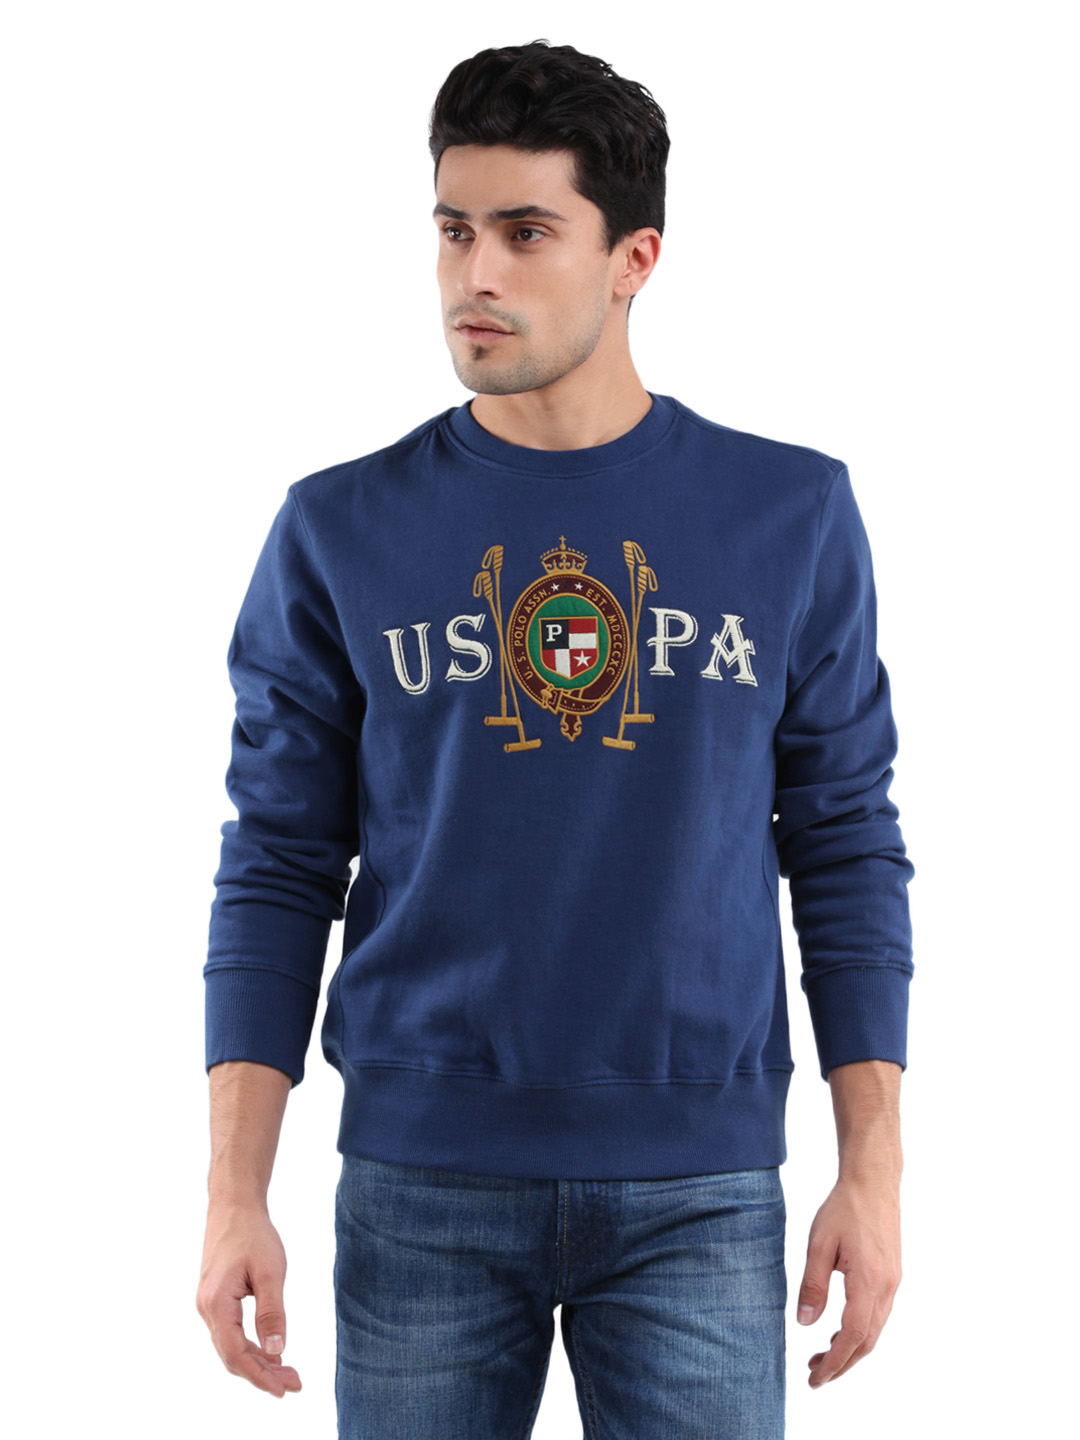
U.S. Polo Assn. Men Solid Blue Sweatshirt
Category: Apparel / Topwear / Sweatshirts
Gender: Men
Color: Blue
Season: Winter 2016
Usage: Casual